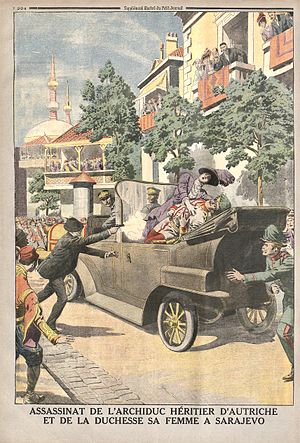
Attentat
Attentatet i Sarajevo, hvor Gavrilo Princip dræbte ærkehertug Franz Ferdinand og hustruen Sophie Chotek illustration i Le Petit Journal, 1914
Et attentat betegner et planlagt, forsøgt eller udført mord på en offentlig person.